VEF I-17

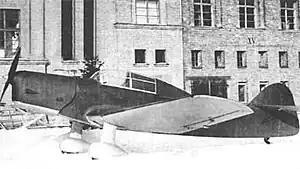
VEF I-17 at the VEF factory, 1940

VEF I-17 was a Latvian trainer aircraft (intended also as a fighter) designed in 1939 by Latvian aircraft designer Kārlis Irbītis. The I-17 was test flown in early 1940 and almost immediately accepted by Latvian Air Force. It was produced by the VEF factory in Riga.